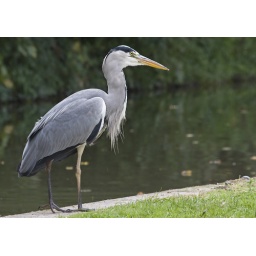
Relaxing after eating a fish caught in the canal near Bradford-on-Avon.